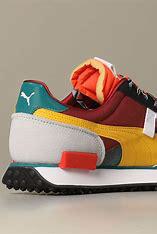
Brand: Puma
Model: Future Rider